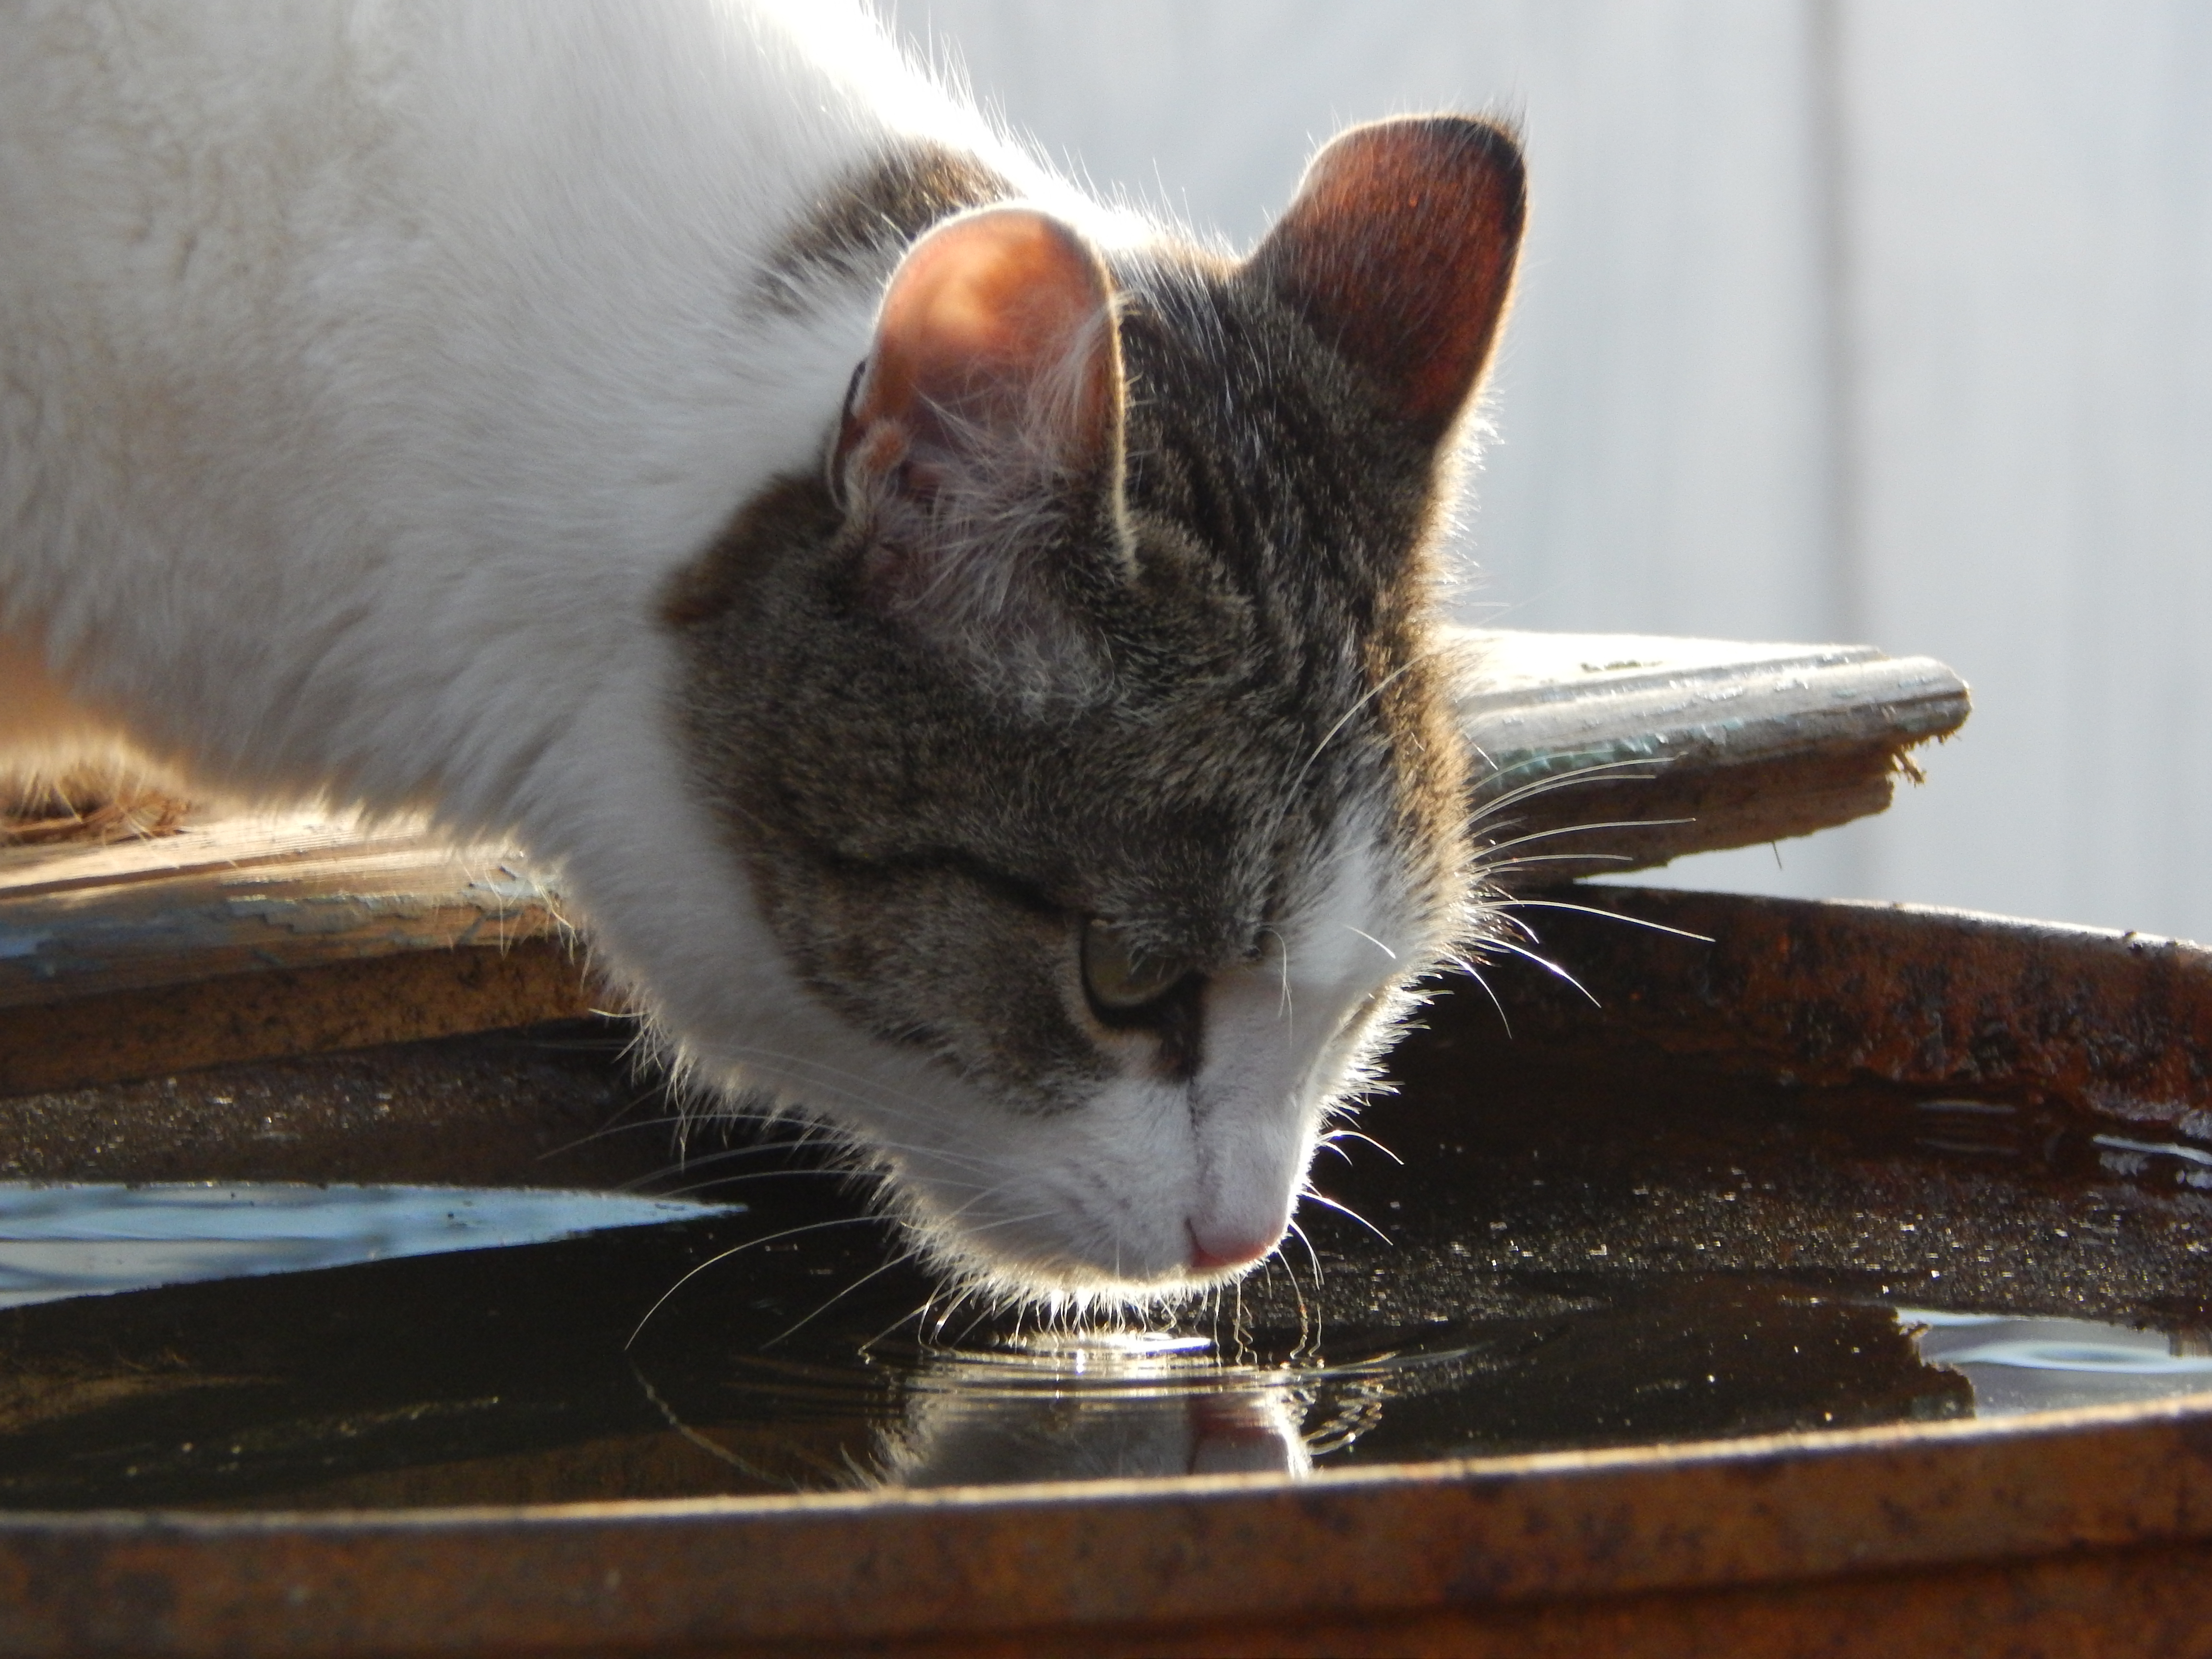
cat, water, barrel, felidae, carnivore, small to medium sized cats, whiskers, wood, comfort, snout, domestic short haired cat, fur, animal feed, sink, tail, claw, paw, cat supply, window, plumbing fixture, hardwood, sitting, still life photography